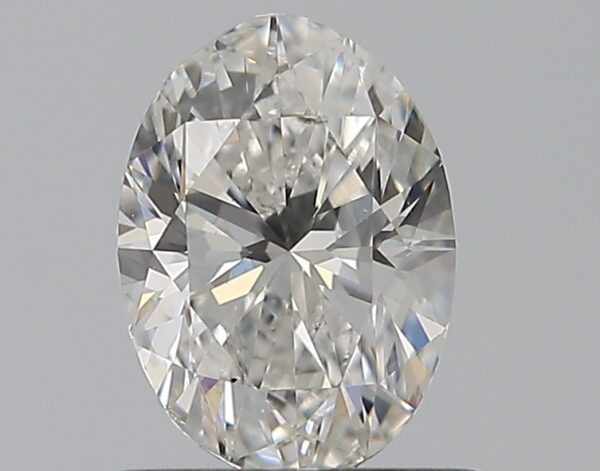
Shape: oval
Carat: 0.7
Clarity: SI1
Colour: F
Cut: VG
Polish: VG
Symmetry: GD
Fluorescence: N
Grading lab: GIA
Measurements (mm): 6.82 x 4.89 x 3.2